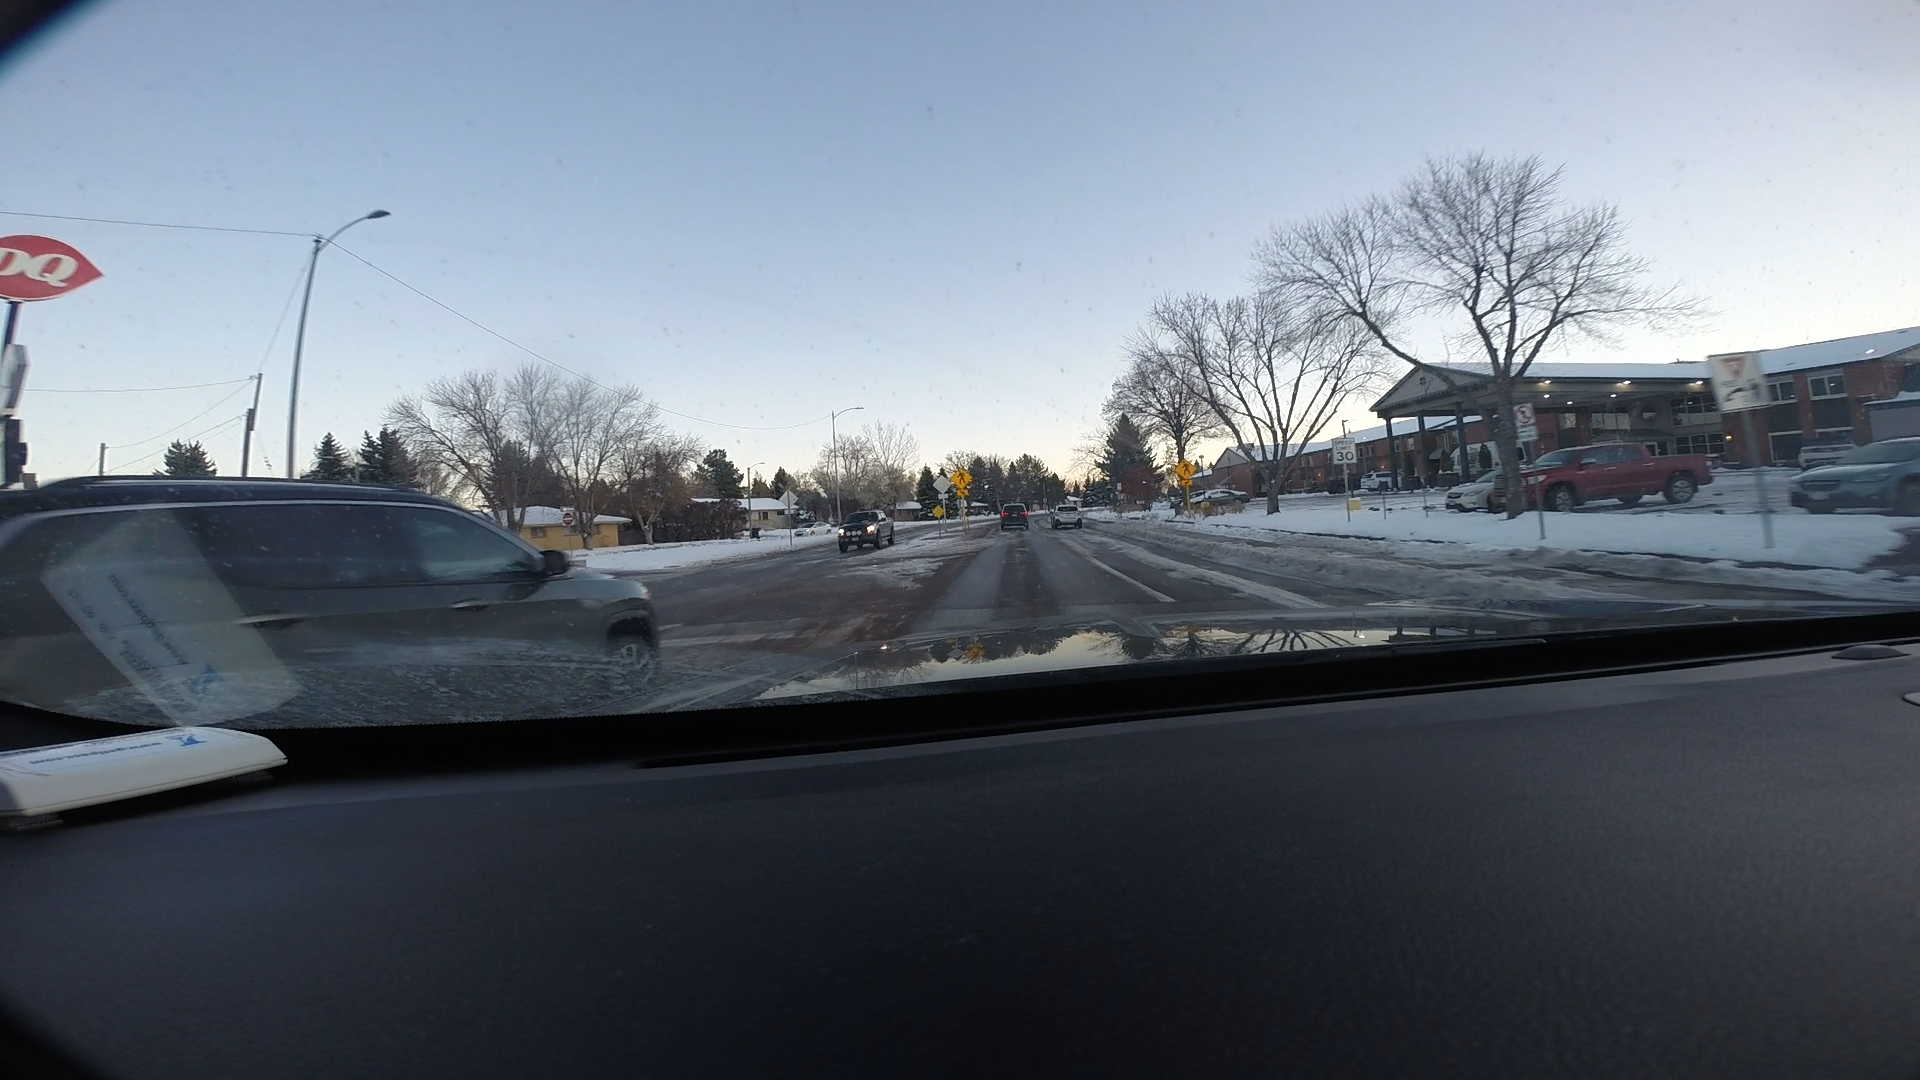
Speed limit sign label: mph30